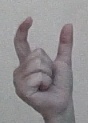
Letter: nun